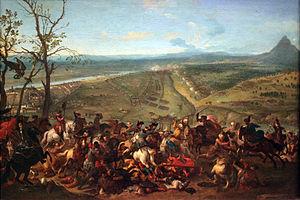
Le 4ᵉ régiment d'infanterie impérial Hoch- und Deutschmeister est un régiment d'infanterie du Saint-Empire resté, après 1804, au service de l'empire d'Autriche devenu en 1867 l'Empire austro-hongrois. Il a combattu dans les différentes guerres de la monarchie de Habsbourg.